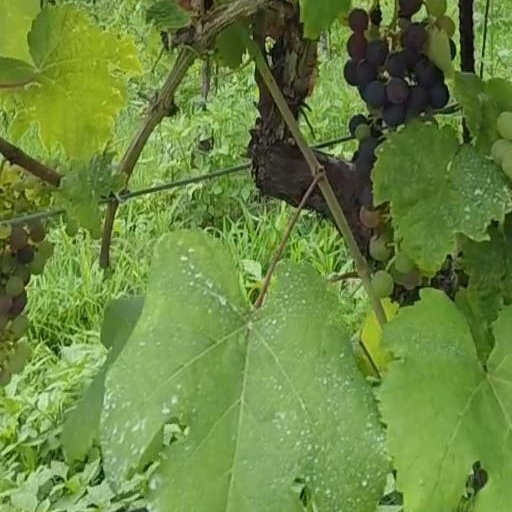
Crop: grape